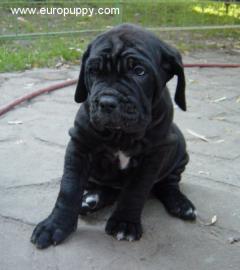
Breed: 231-n000077-bull_mastiff